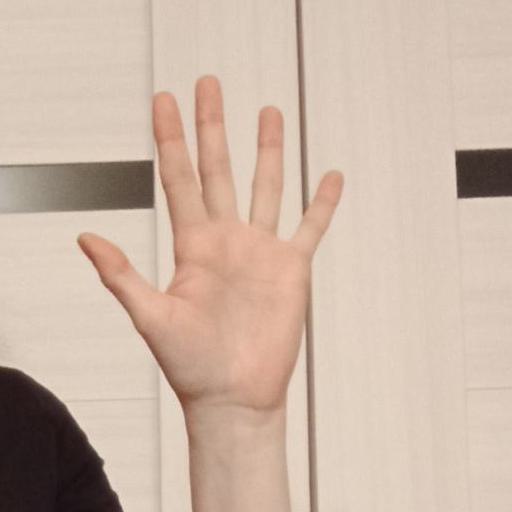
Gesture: palm